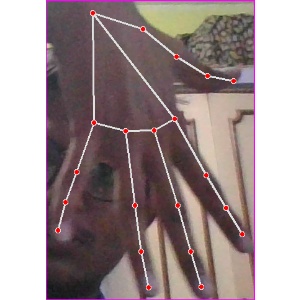
अक्षर: ढ